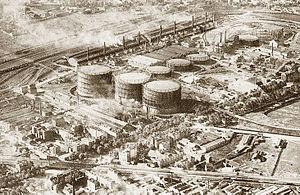
La plomberie est un métier très ancien, dont l'origine remonte à la construction des pyramides en Égypte antique ; attesté par des tuyaux en cuivre vieux de 4 500 ans, c'est un métier qui n'a cessé de s'améliorer et de se développer au cours des siècles et des générations de plombiers qui l'on servi.